Peter Warlock

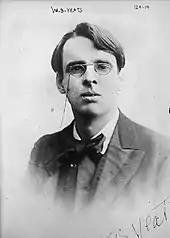
William Butler Yeats

In March 1912 Heseltine returned to London and engaged a tutor to prepare for his university entrance examinations. He spent time with Delius at that summer's Birmingham Festival, and published his first music criticism, an article on Arnold Schoenberg that appeared in the "Musical Standard" in September 1912. Despite his mother's wishes and his lack of formal musical training, he hoped to make a career in music. He consulted Delius, who advised him that, if his mind was set, he should follow his instincts and pursue this objective in the face of all other considerations. Beecham, who knew both men, later sharply criticised this advice, on the grounds of Heseltine's immaturity and instability. "Frederick should never have committed the psychological blunder of preaching the doctrine of relentless determination to someone incapable of receiving it". In the end Heseltine acceded to his mother's wishes. After passing the necessary examinations, he was accepted to study classics at Christ Church, Oxford, and began there in October 1913.